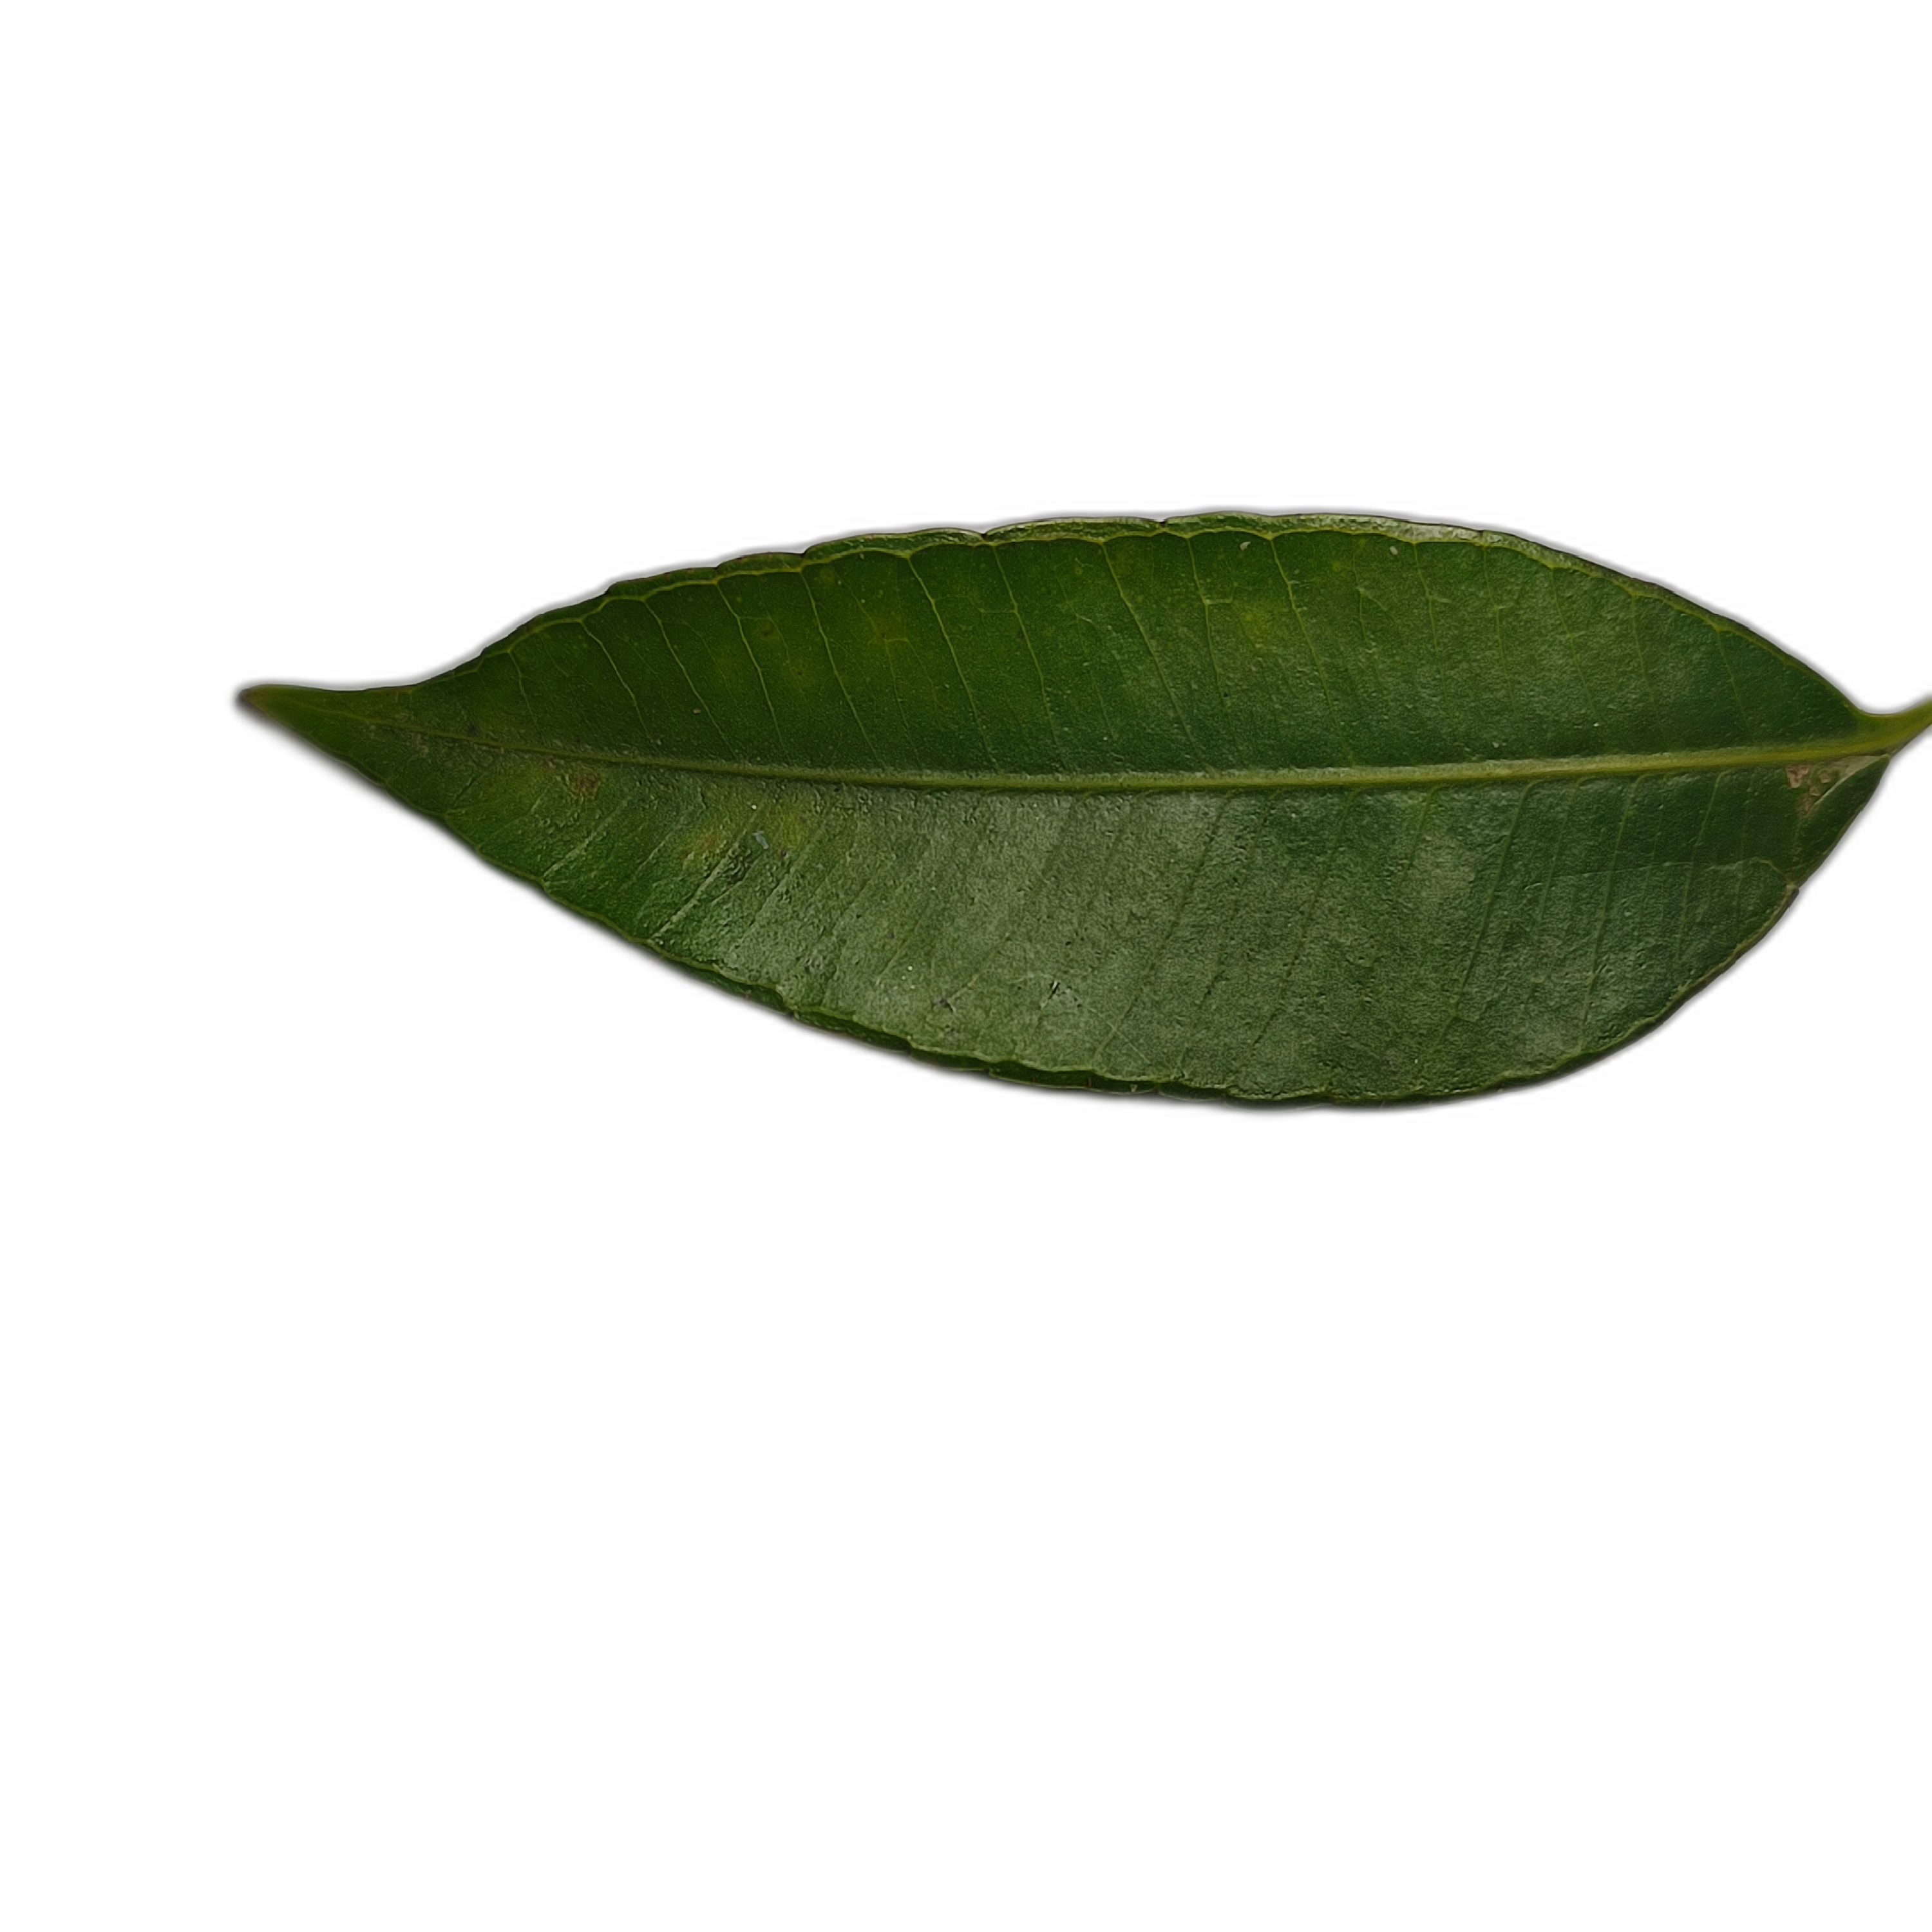
Label: healthy